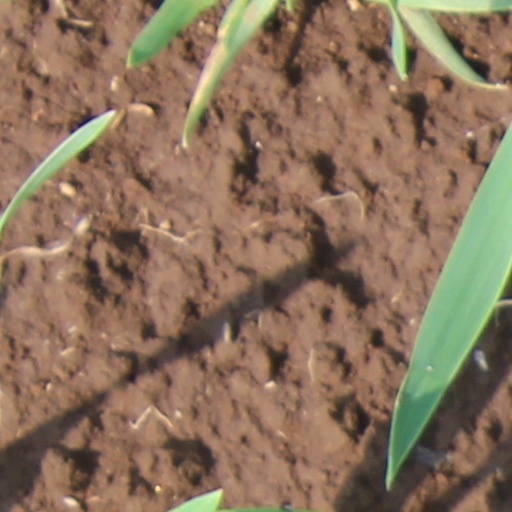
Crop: wheat